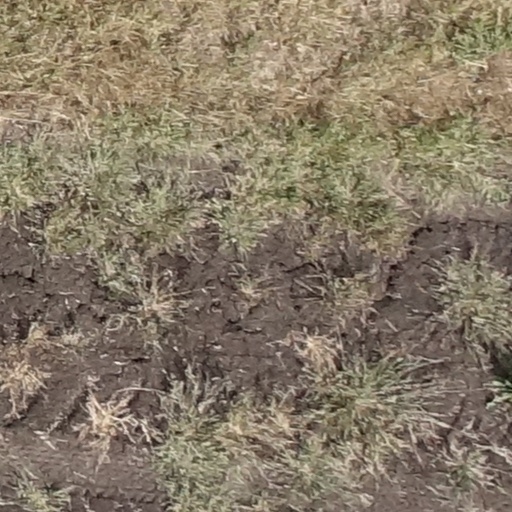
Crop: sorghum